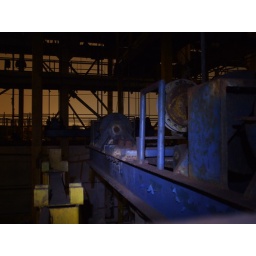
I like the orange in the sky. The blue thing had some pulleys and stuff on it.